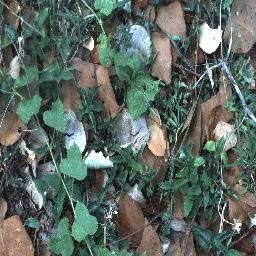
Label: negative